The Ninja Warriors (1987 video game)

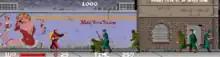
Arcade screenshot

"The Ninja Warriors" presents side-scrolling hand-to-hand combat. Players take control of Kunoichi (player 1) or Ninja (player 2) and fight wave after wave of Banglar forces across six levels. Button 1 attacks with a short-range kunai slash, while button 2 fires long-range shurikens that are limited in supply.